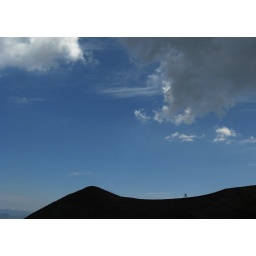
Mountain bike and rider on Mount Etna hilltop in silhouette, distant horizon with broad expanse of blue sky and clouds